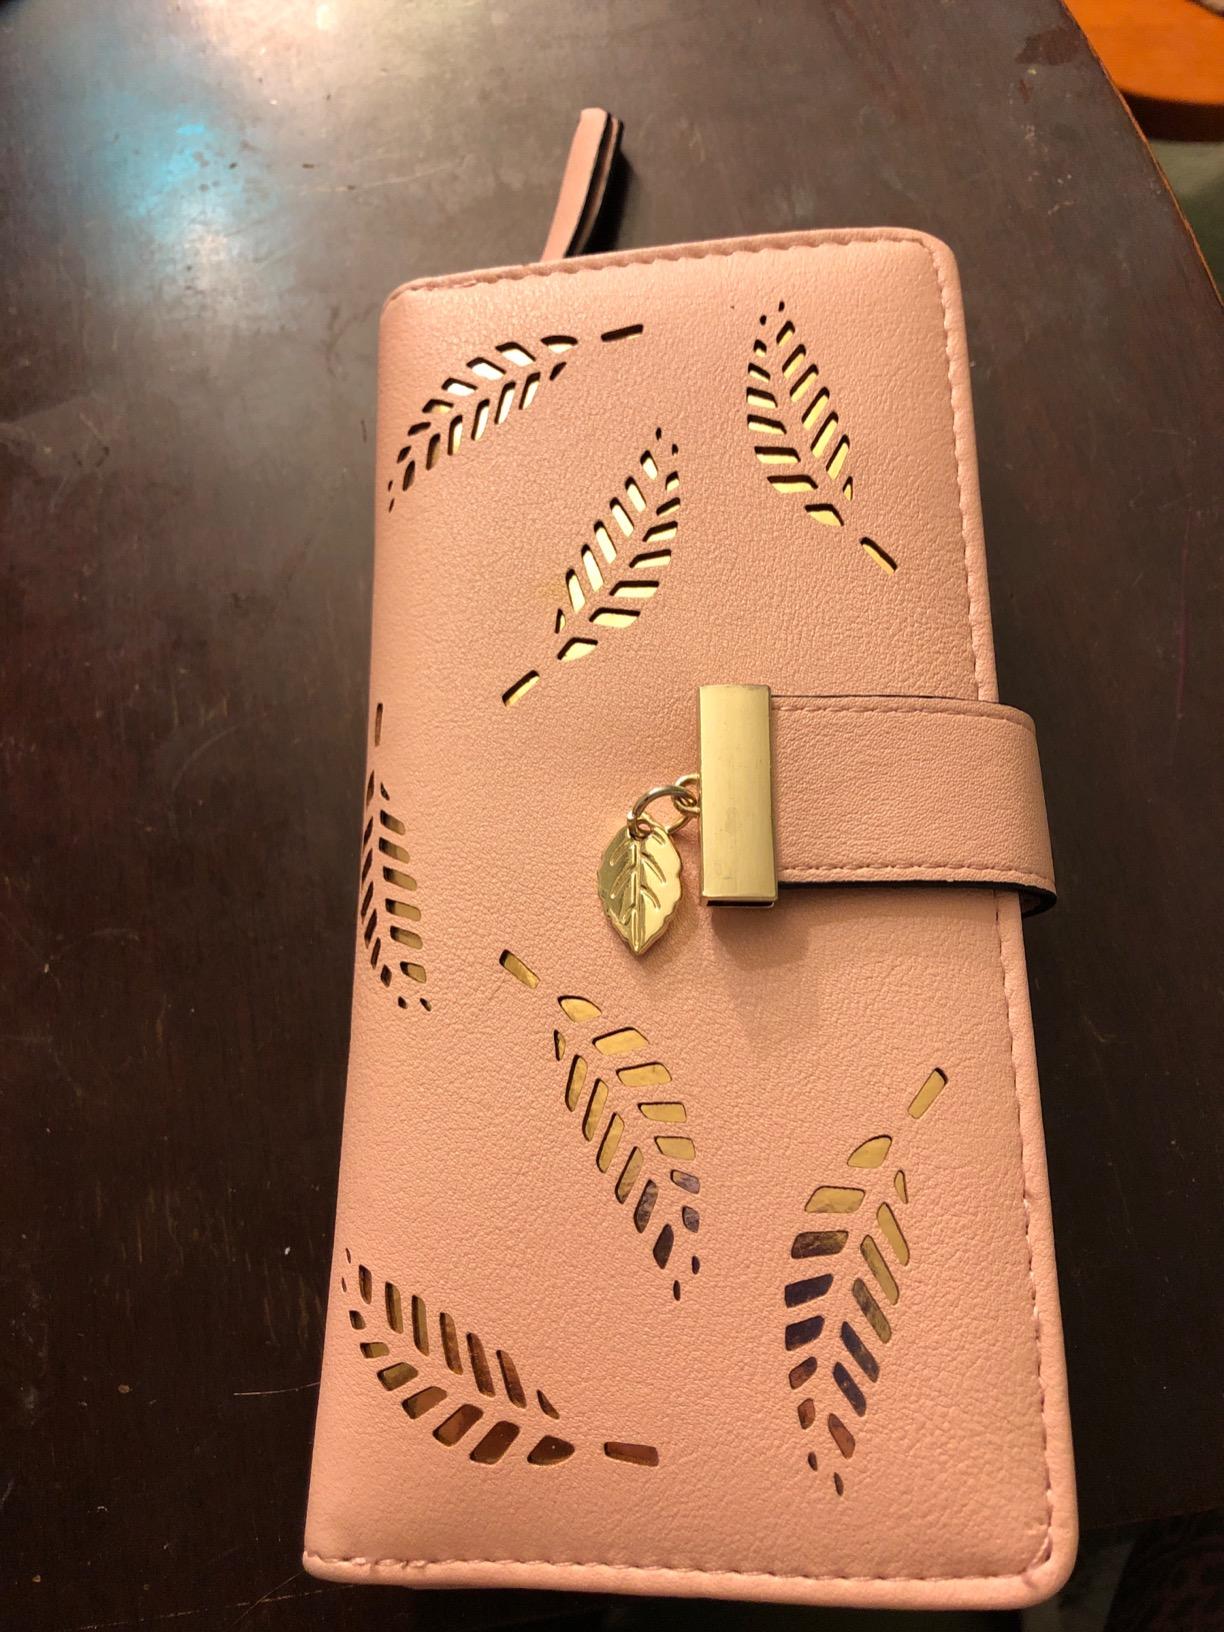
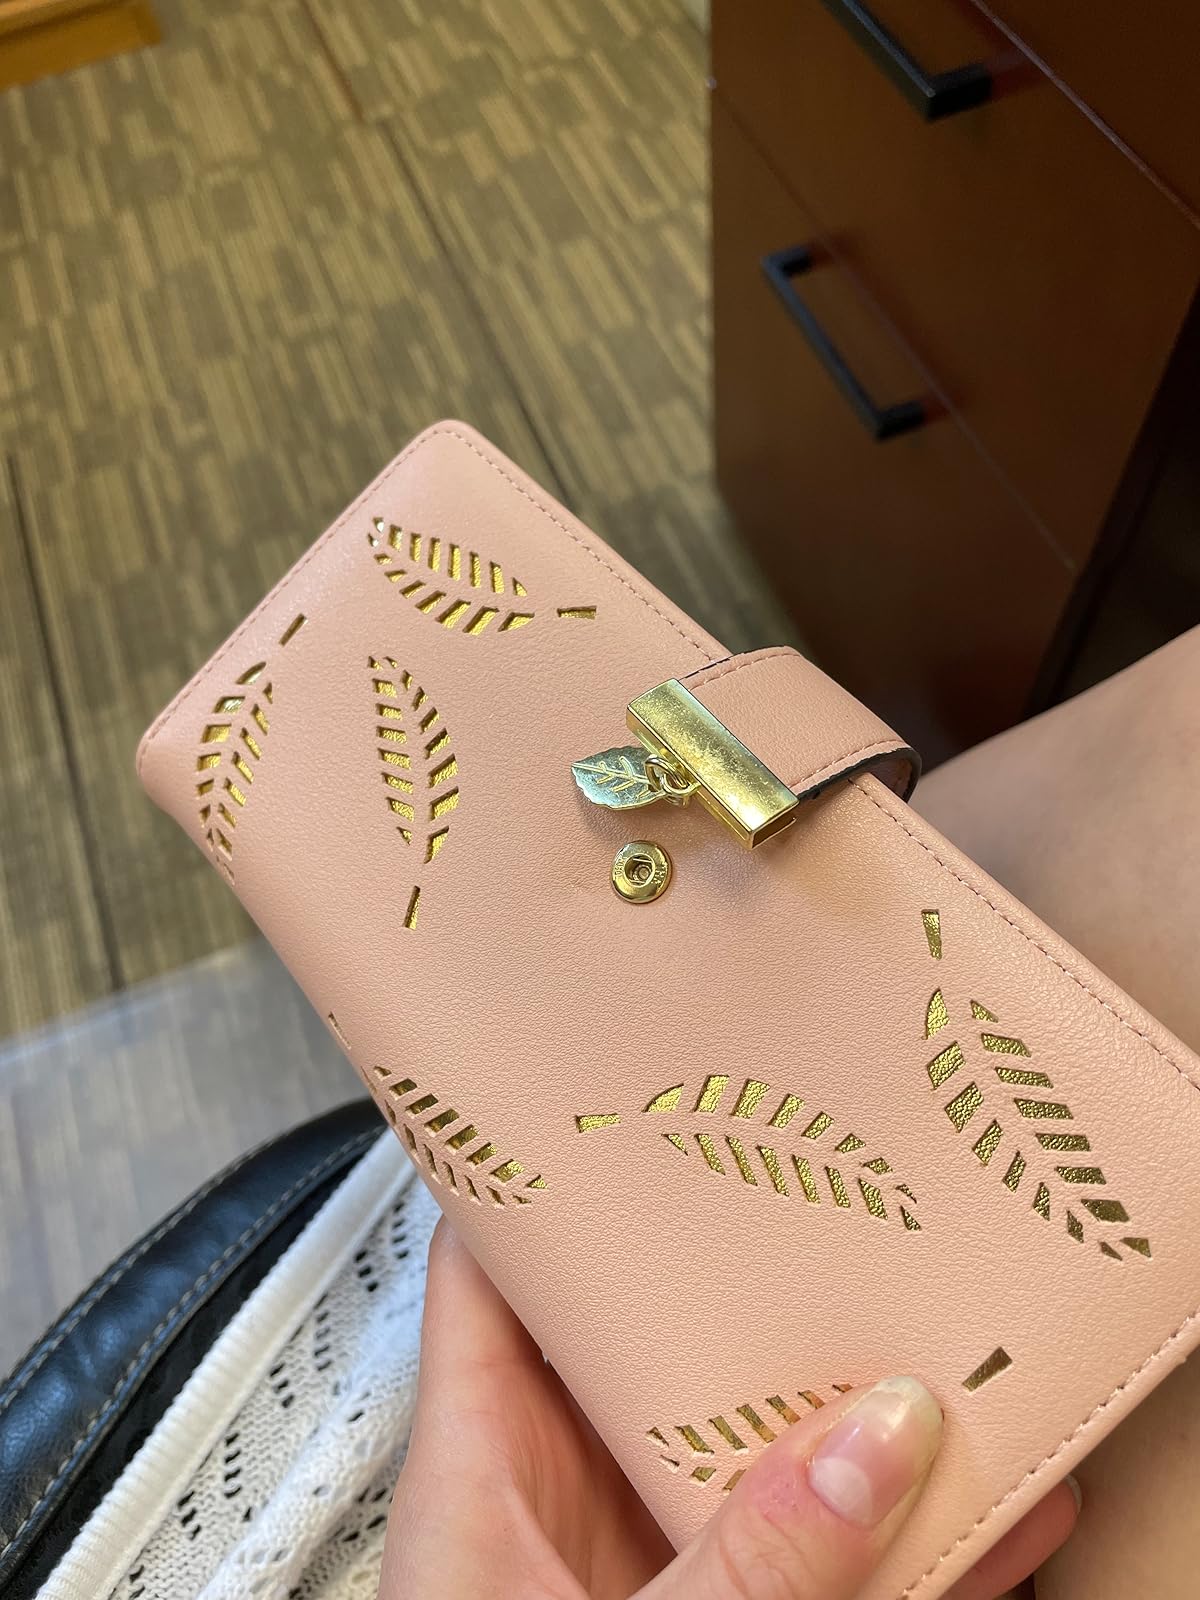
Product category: accessories_handbag
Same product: yes